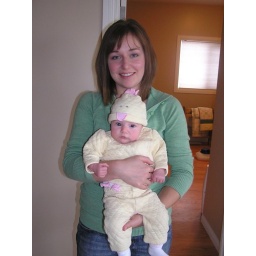
Madison dressed in her cute duck outfit, with her auntie!